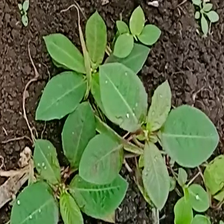
Weed species: Moti_dudhi(Euphorbia_geneculata_L)